Environmental issues in Egypt

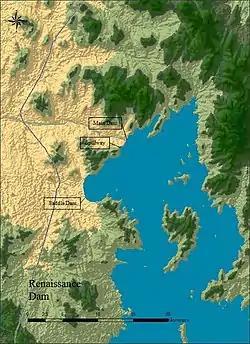
Renaissance Dam location.

One of the largest environmental pressures on Abu Simbel is tourism and its associated issues. Landscaping conducted in order to make the site seem more presentable in its new clifftop home has damaged the delicate sandstone rock face. Landscapers brought in sand, which blew in the wind and almost eroded a face of Nefertari on the temple, one of the wives of Ramses II. In an attempt to solve this problem, grass was planted around the base of the temples. Watering the grass also damaged the site by raising the humidity levels in the sandstone. People are often careless at archaeological sites, brushing up against ancient wall paintings and climbing onto parts of monuments to capture photographs.